1918 Auckland Rugby League season

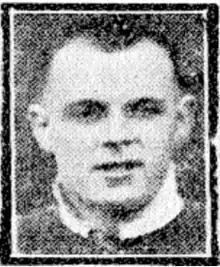
Wally Somers

Future New Zealand hooker, Wally Somers scored twice for Newton in their 16-0 win over Maritime.